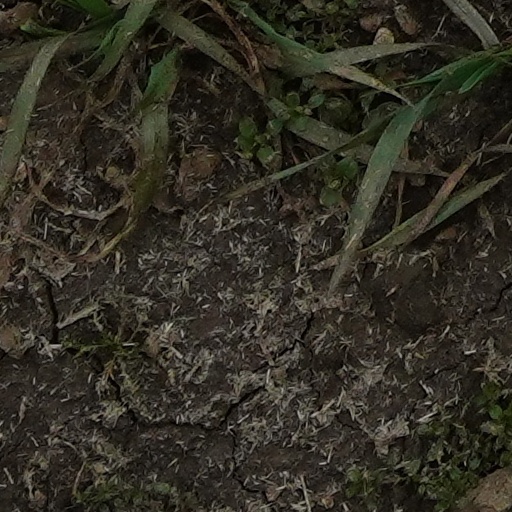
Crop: wheat